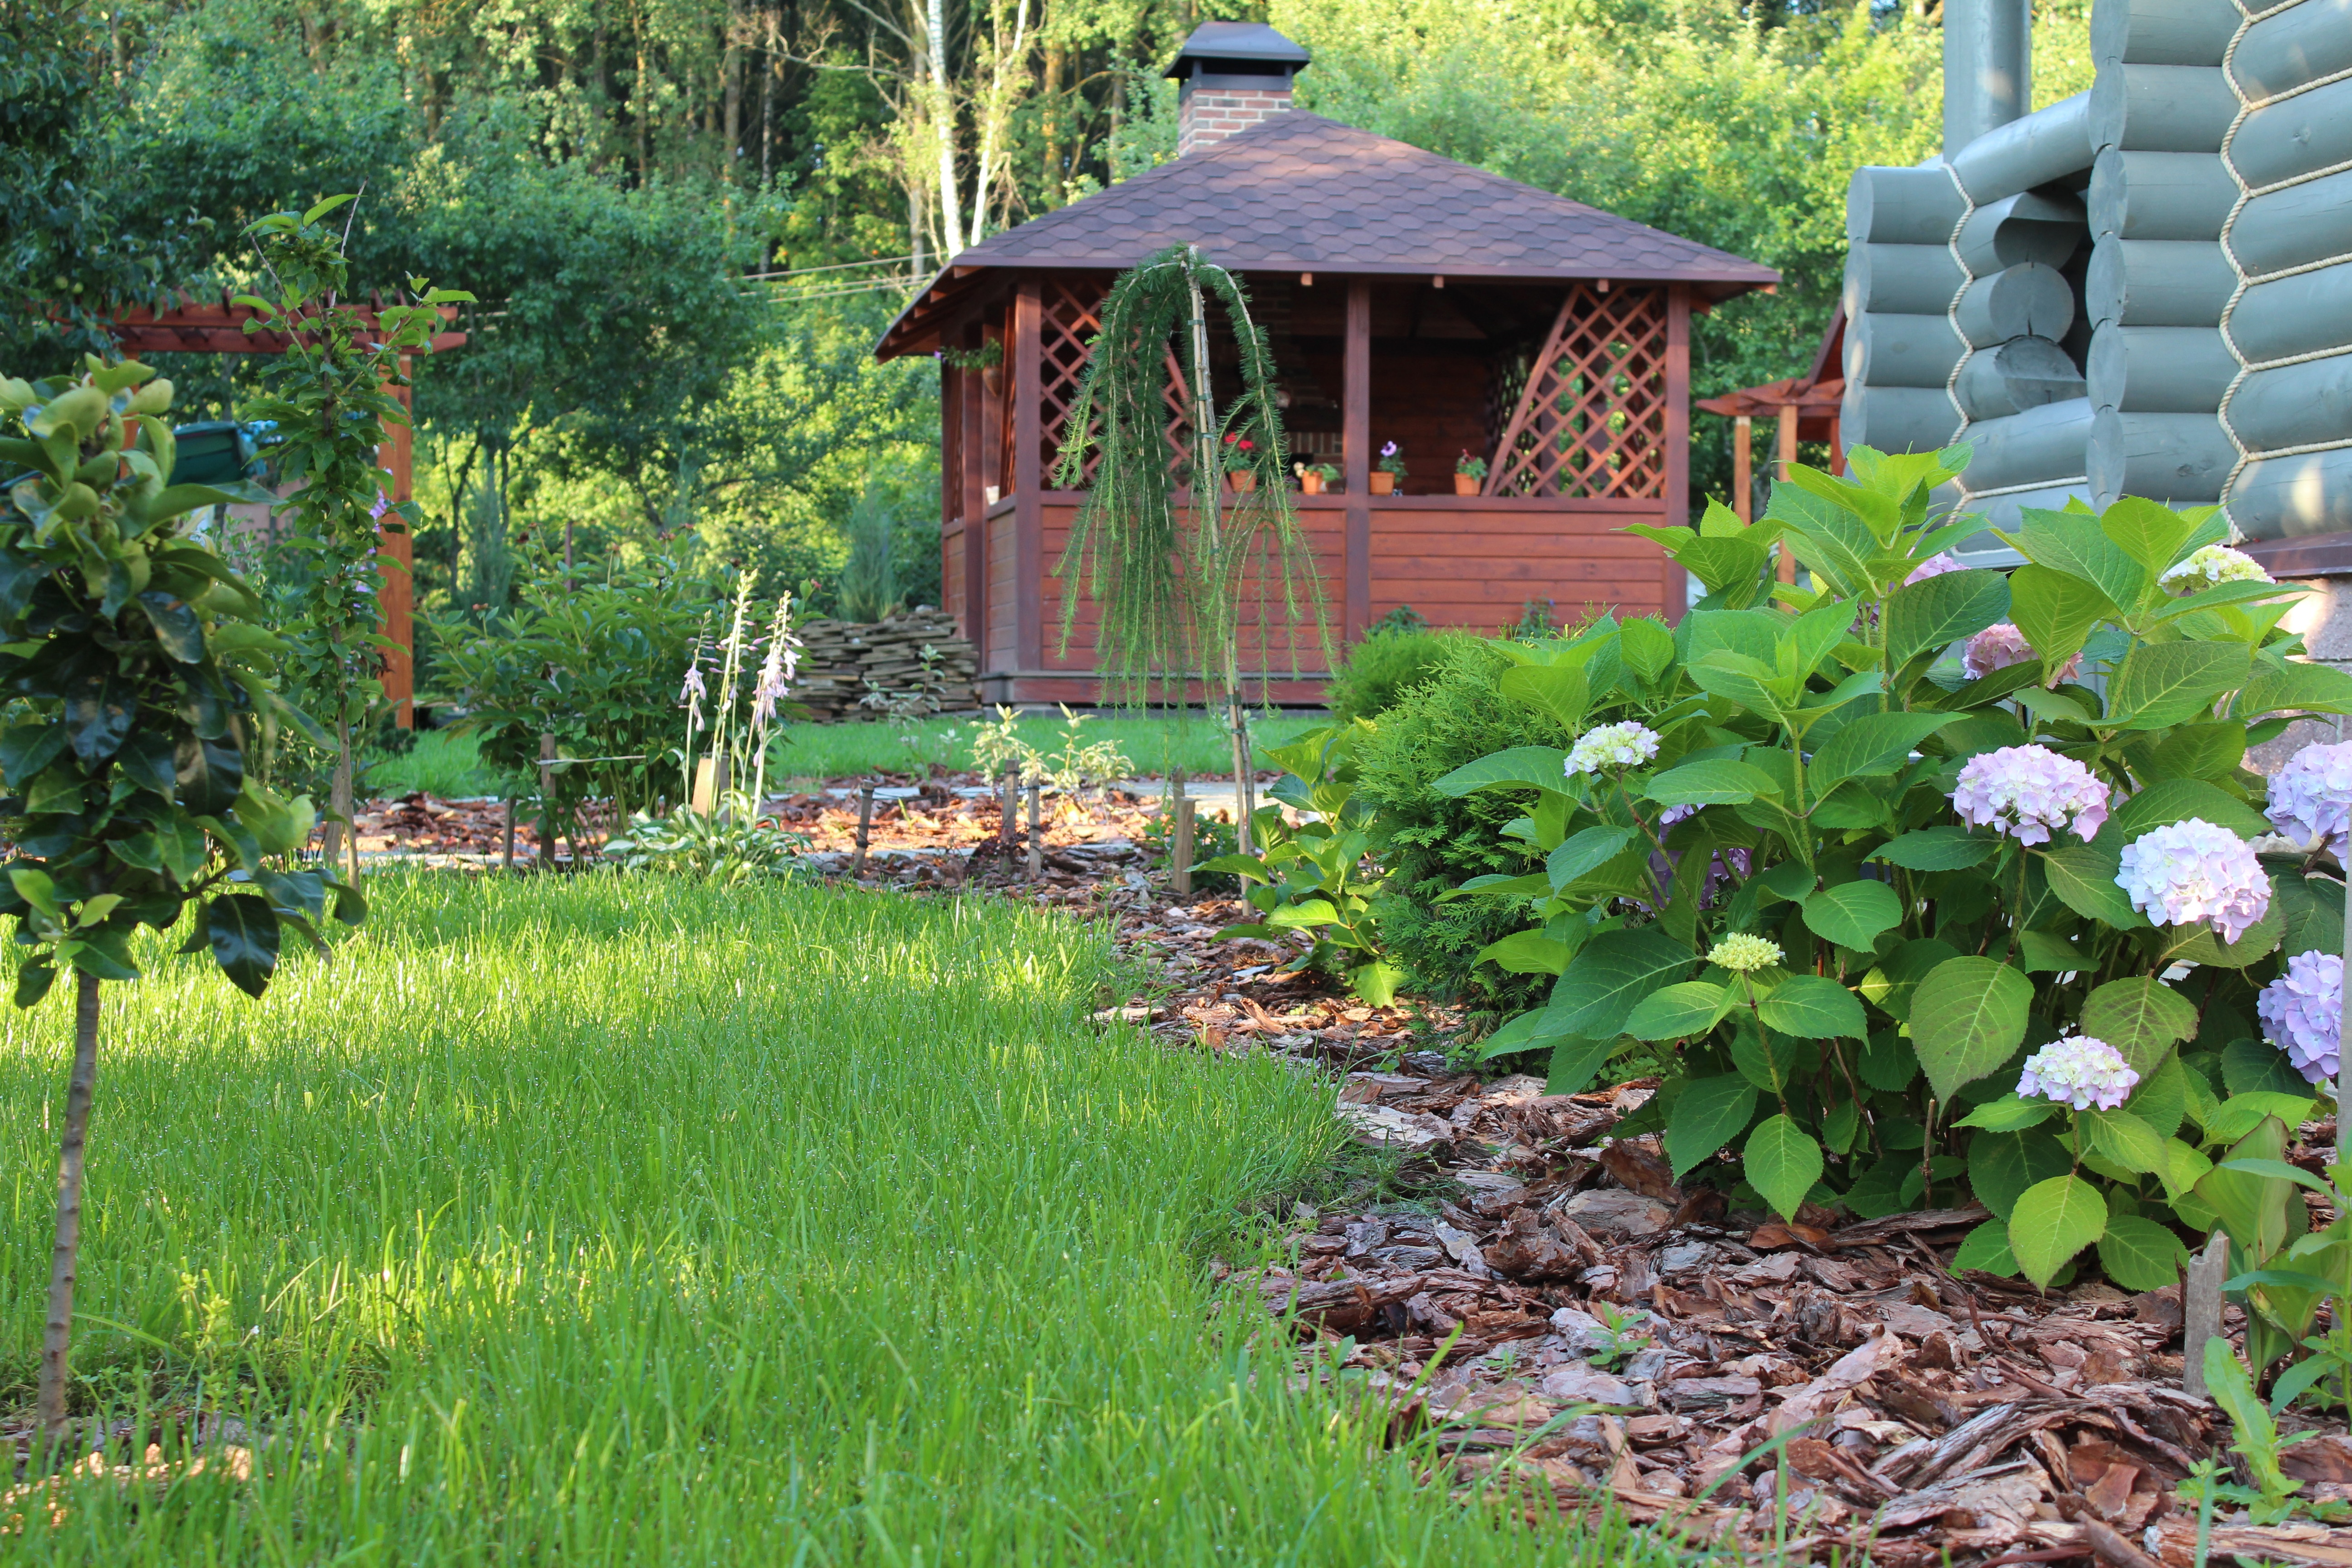
lawn, flower, pond, cottage, backyard, botany, garden, woodland, yard, ecosystem, beautification, planting of greenery, landscape design, outdoor structure